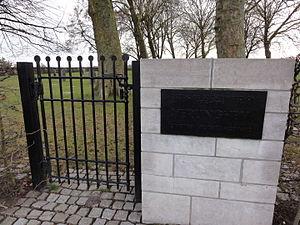
Deutscher Soldatenfriedhof Verlinghem à Verlinghem